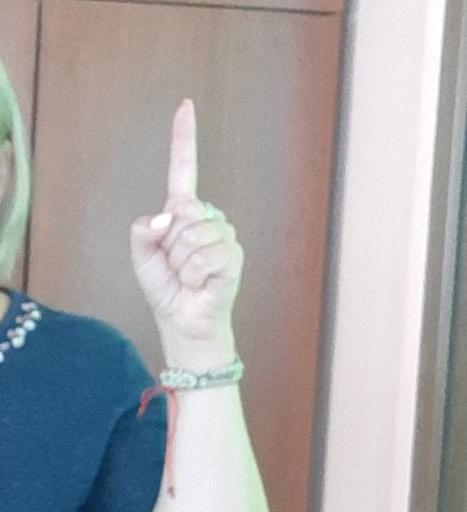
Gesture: one